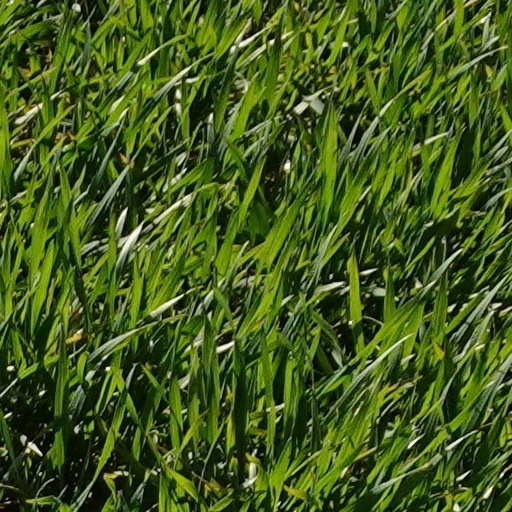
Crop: wheat